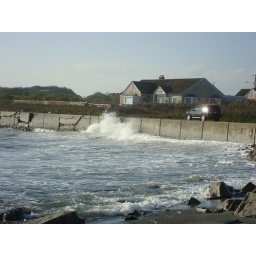
The waves were crashing against the wall and soaking the cars that drove by